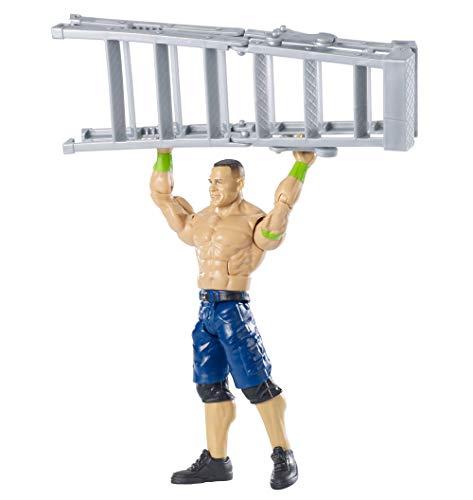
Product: WWE Wrekkin John Cena Action Figure
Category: Toys & Games | Toy Figures & Playsets | Playsets & Vehicles | Playsets
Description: Get ready for the ultimate wreck-a-thon with WWE wrekkin' Action figures.
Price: $9.99
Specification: ProductDimensions:0.3x6.5x6.5inches|ItemWeight:8.8ounces|ShippingWeight:8.8ounces(Viewshippingratesandpolicies)|ASIN:B07NQ9TGW9|Itemmodelnumber:GGP04|Manufacturerrecommendedage:6-10years